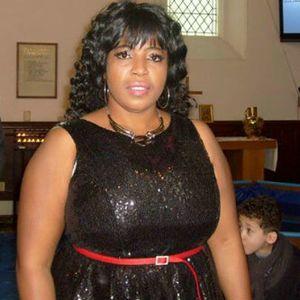
Chioma Elizabeth Toplis est une actrice nigeriane du cinéma Nollywood.